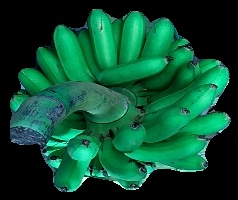
Variety: rasbale
Grade: grade1